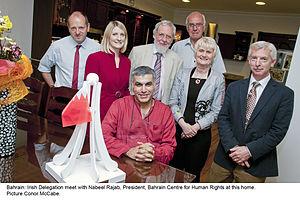
Nabil Ahmed Abdulrasul Rajab, né le 1ᵉʳ janvier 1954, est un militant des droits de l'homme et un opposant politique bahreïnien. Il est le président du Centre bahreïnien des Droits de l'homme, organisation non gouvernementale sans but lucratif œuvrant à promouvoir les droits de l'homme à Bahreïn. Il est également membre du Comité consultatif de la division Proche-Orient de l'organisation Human Rights Watch, secrétaire général délégué à la Fédération internationale des ligues des droits de l'homme, ancien président de CARAM Asie et président du Centre des Droits de l'homme du Golfe.